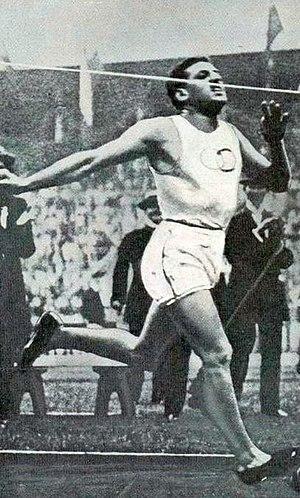
Jean Bouin vice-champion olympique du 5000 mètres en 1912
Jean Bouin, né Alexandre François Étienne Jean Bouin le 21 décembre 1888 à Marseille et mort pour la France le 29 septembre 1914 à Xivray dans la Meuse, est un athlète français spécialiste de la course de fond. Outre une médaille d'argent aux Jeux olympiques d'été de 1912 sur 5 000 mètres, il a gagné trois fois de suite le Cross des nations, considéré alors comme le championnat du monde de la discipline. Il a également été le détenteur de sept records du monde sur différentes distances et durées. De nombreuses enceintes sportives portent son nom en France.